Laya Zanganeh

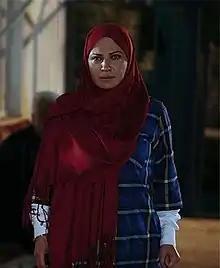

Laya Zanganeh (born ) is an Iranian theater and film actress. She got her Bachelor of Arts from college of Dramatic Arts in Tehran.